Near the Cross

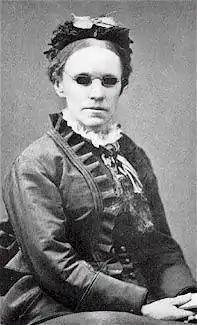
Fanny Crosby

"Near the Cross", alternatively titled "Jesus, Keep Me Near the Cross" or "In the Cross", is a Christian hymn written by Fanny Crosby and published in 1869.